Hidden Mickey

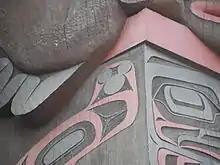
A Hidden Mickey on a totem pole at the Canada pavilion, Epcot.

The history of Hidden Mickeys can be traced back to when the Imagineers were designing Epcot in the late 1970s and early 1980s. Disney had decided that EPCOT Center would be a more adult themed park, including selling alcohol. As alcohol and Disney characters were deemed to be an improper combination, it was decided that none of the Disney characters, including Mickey Mouse and Minnie Mouse, would ever be seen at EPCOT Center. To some of the Imagineers working on EPCOT Center, this was taken as a challenge. They started including hidden Mickey Mouse profiles into various design elements of that park. As the park began to grow, guest comments led Disney to include the characters in EPCOT Center, but tradition was well-established by that point. Hidden Mickeys (as well as other Disney characters like Minnie Mouse) have become a staple of all theme park designs since. Because of the popularity of Hidden Mickeys, Imagineers are encouraged to place them in new constructions.